Werribee

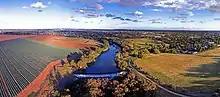
Werribee River, near Riverbend Historic Park

The name "Werribee" originated from the Victorian Aboriginal name for the Werribee River, "Wirribi-yaluk" in Wathawurrung and Boonwurrung, "wirribi" meaning "backbone" or "spine".